Yukon Arts Centre

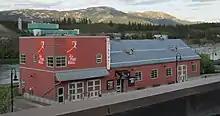
The Old Fire Hall in downtown Whitehorse. The arts centre began to organize arts performances and exhibitions in the Old Fire Hall in 2007.

In 2007 the arts centre hosted arts performances at the Old Fire Hall in downtown Whitehorse. In April 2008, the Yukon Arts Centre announced it formed a partnership with the Whitehorse Chamber of Commerce to use the Old Fire Hall as a year-round venue to host events organized by the arts centre.